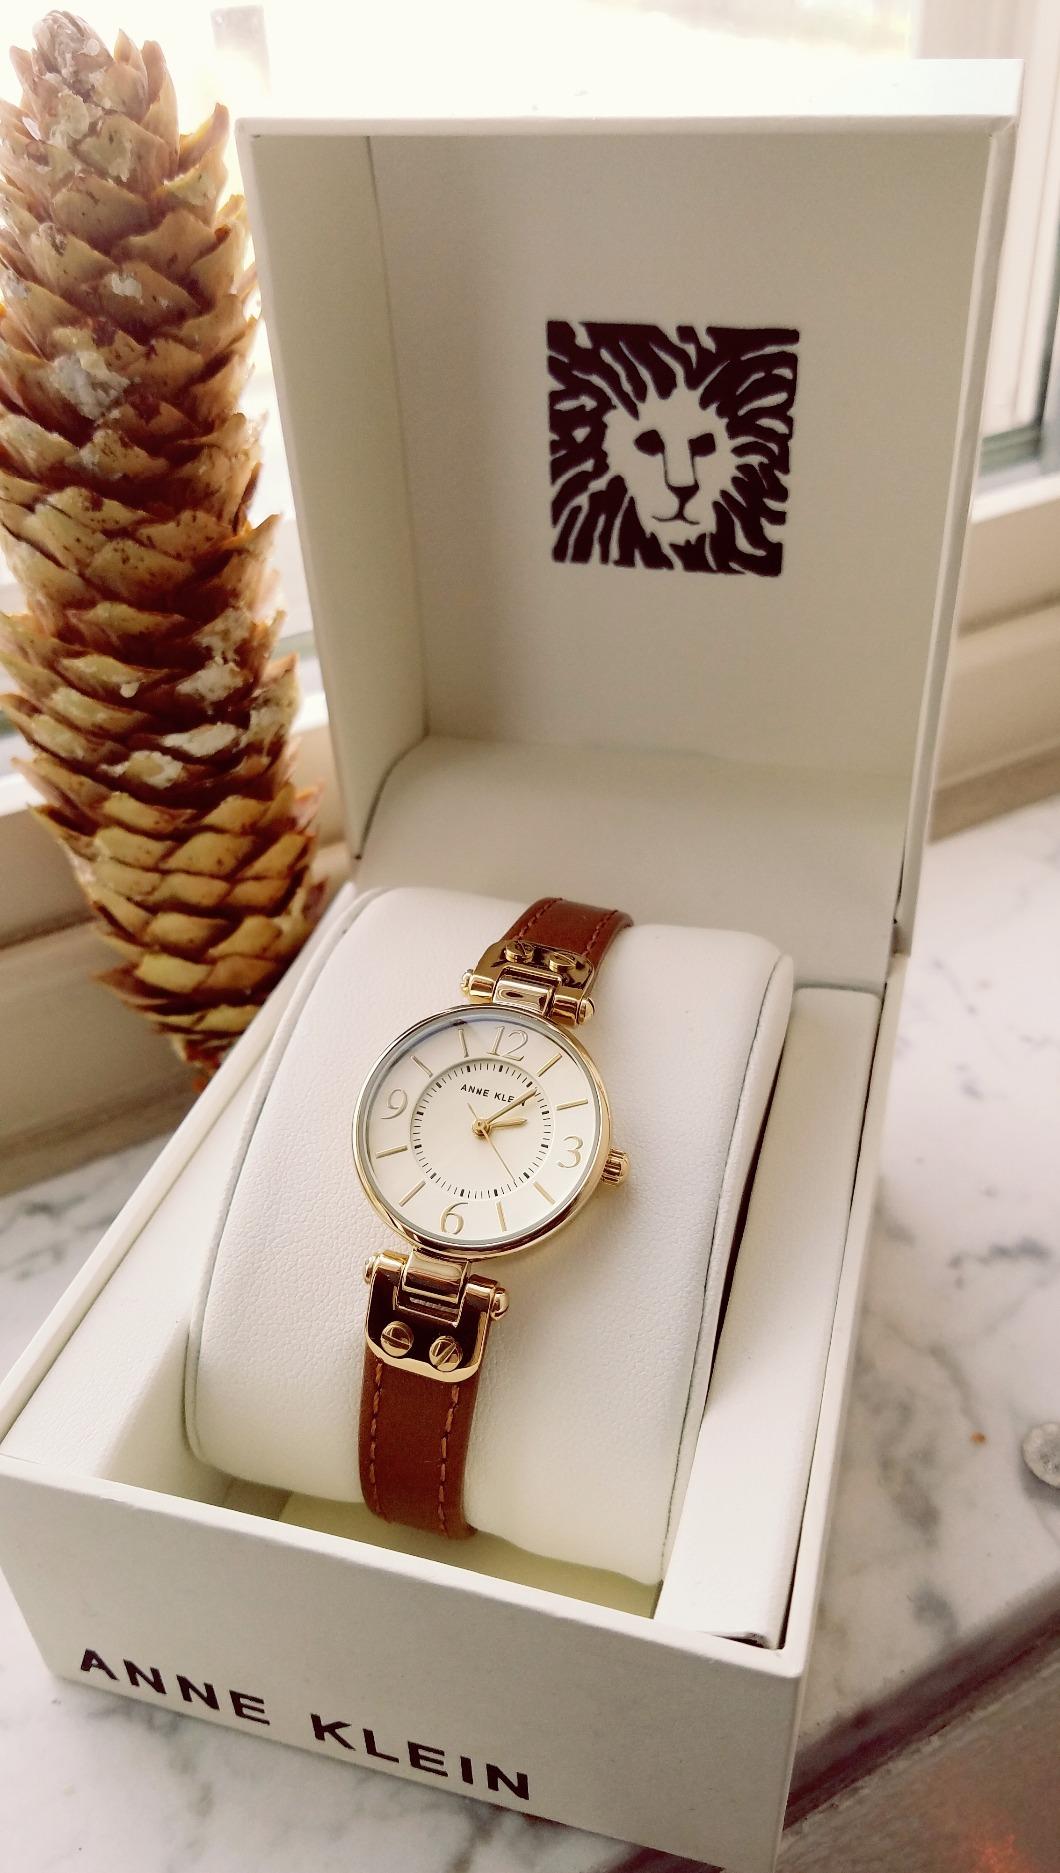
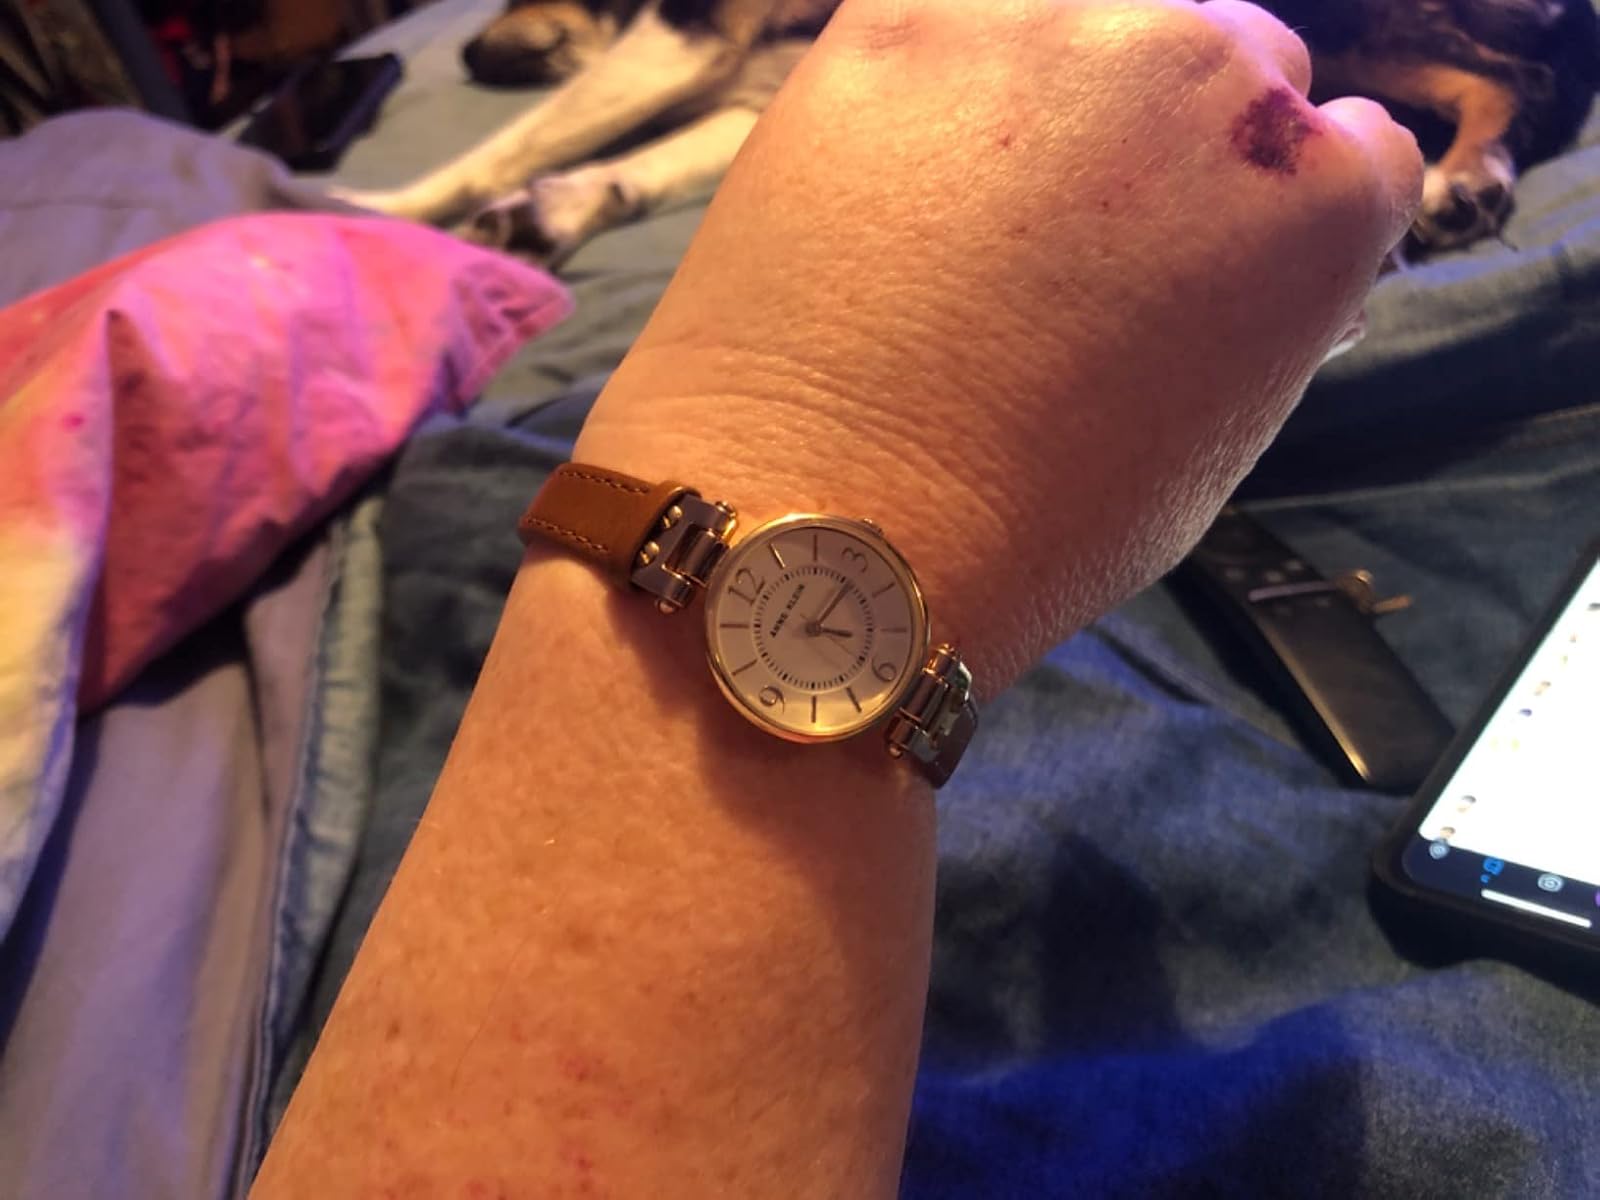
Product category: accessories_watch
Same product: yes